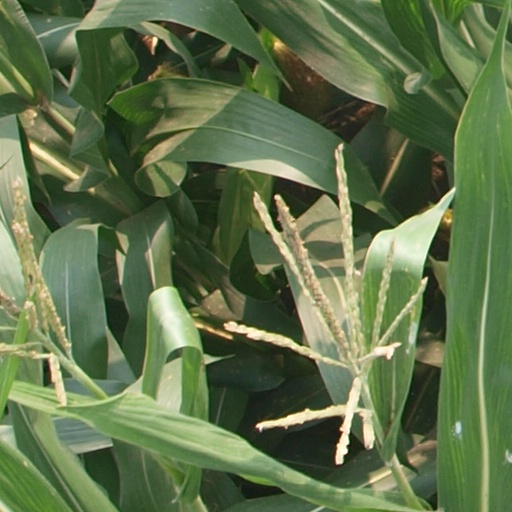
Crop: maize; corn